Night Games (1980 film)

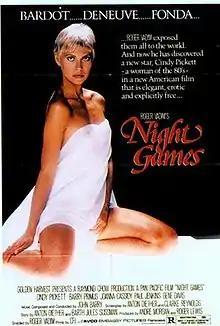

Night Games is a 1980 erotic thriller film directed by Roger Vadim. It was released in France as Jeux de Nuit.